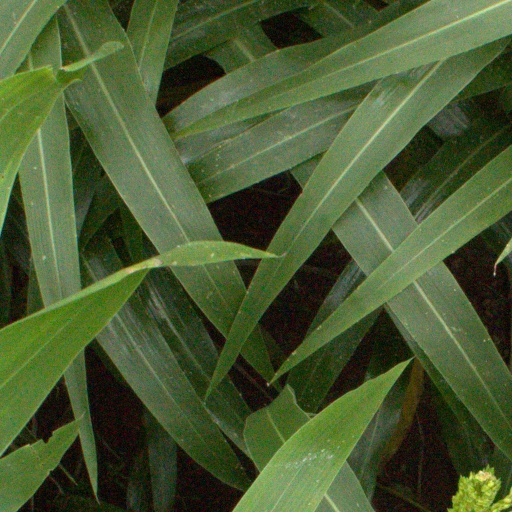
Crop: sorghum